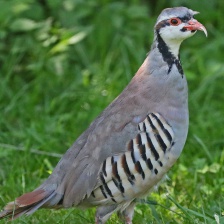
Species: CHUKAR PARTRIDGE
Scientific name: ALECTORIS CHUKAR
ImageNet parent category: partridge